Sky position (RA, Dec in degrees): 174.467, 7.169
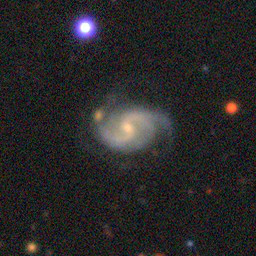
Galaxy morphology: Unbarred Loose Spiral Galaxies